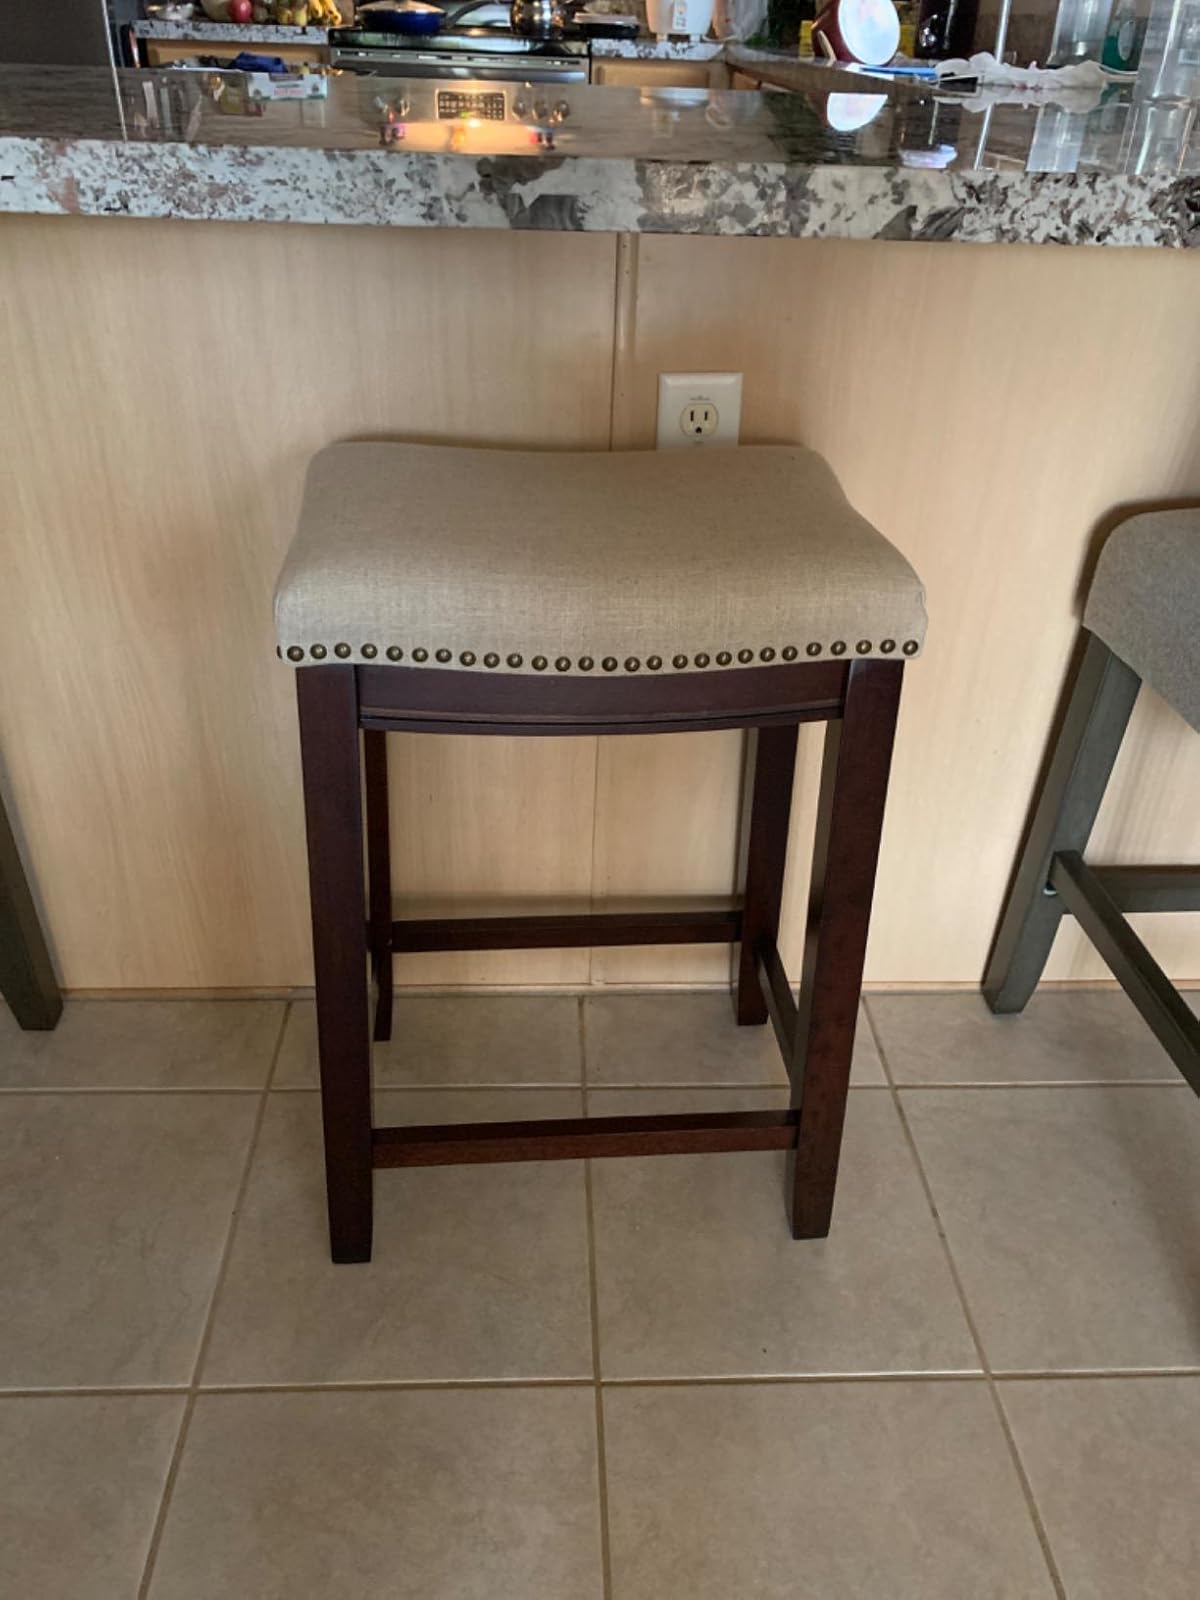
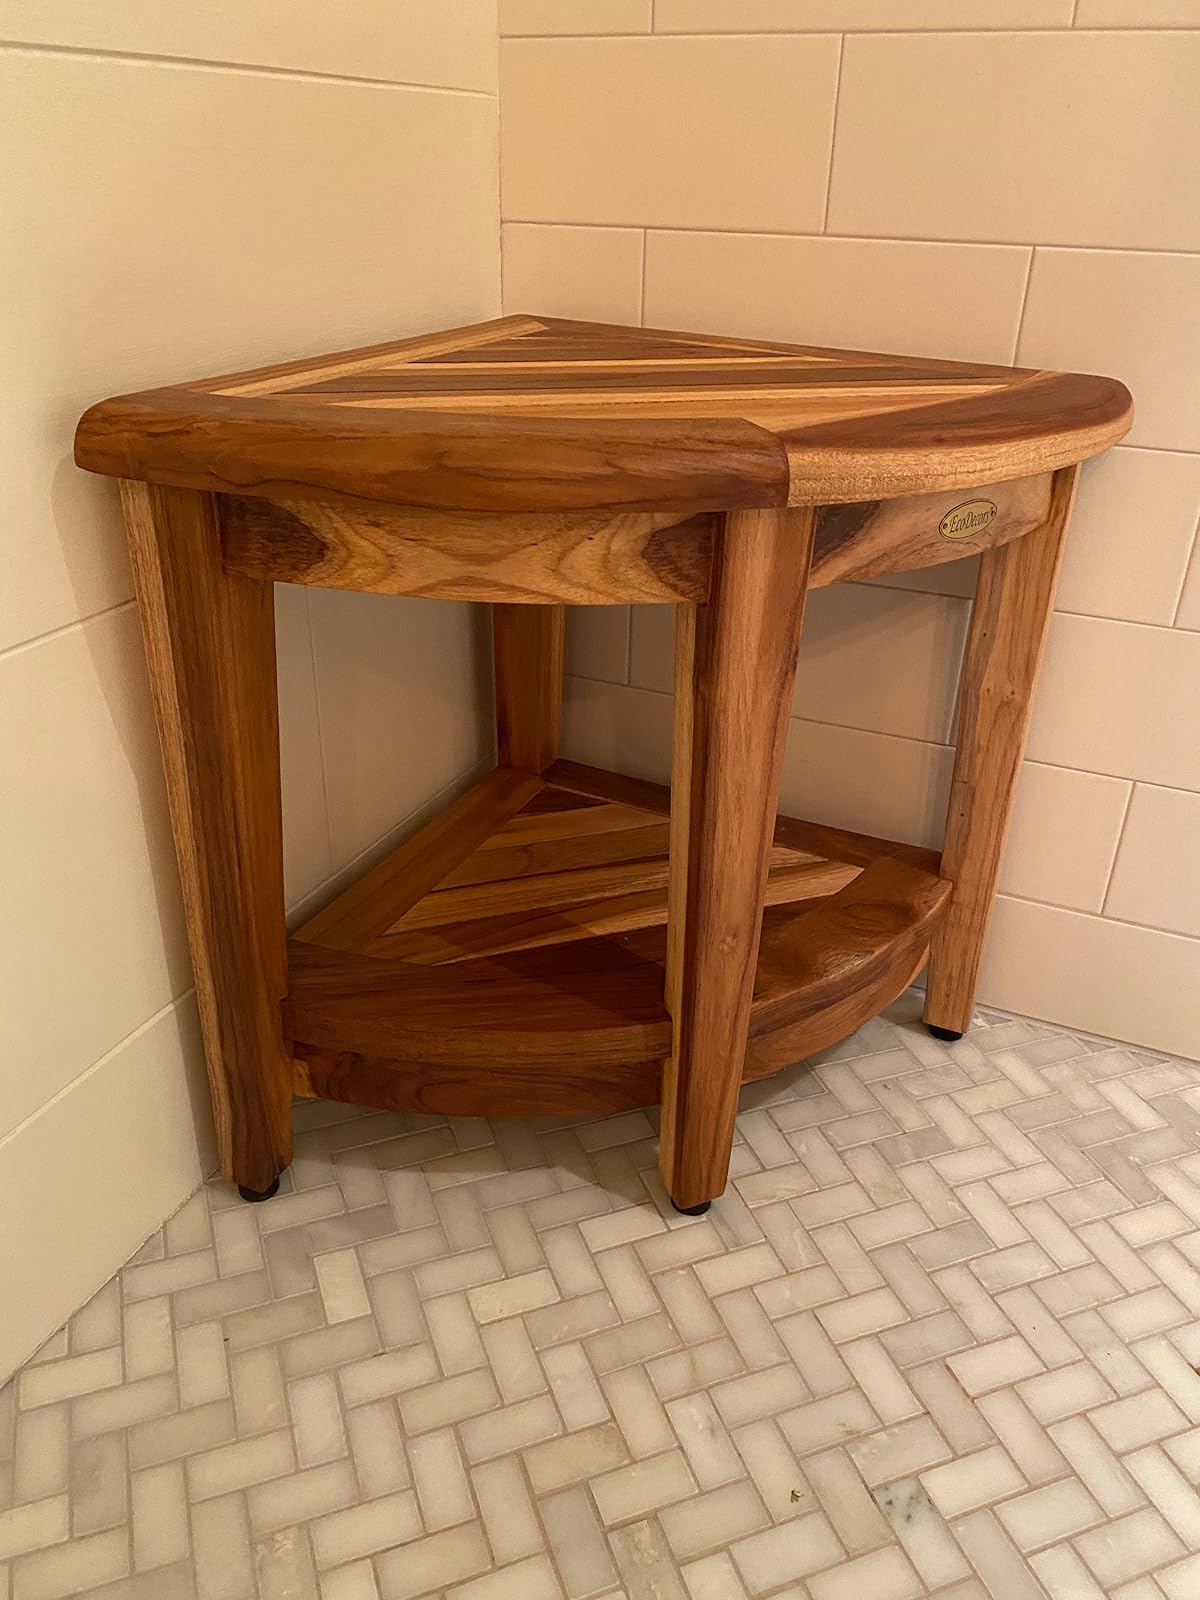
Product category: stool
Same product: no